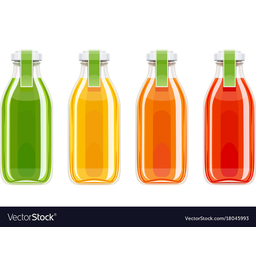
Label: bottles